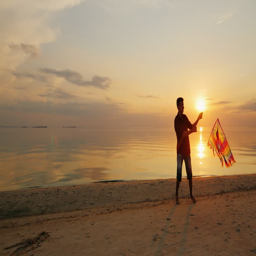
teen playing with a kite at sunset .